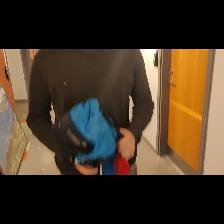
Label: Human